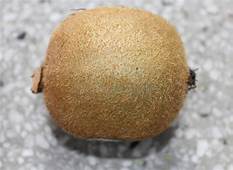
Label: Kiwi